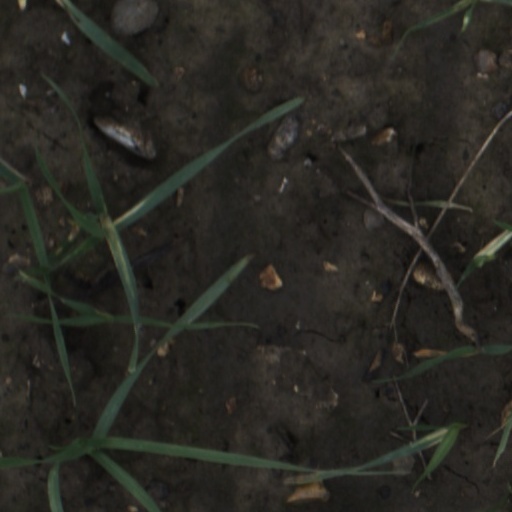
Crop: wheat